Groton–New London Airport

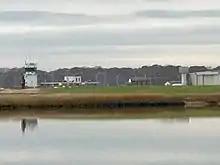
Groton-New London Airport reflected on the Poquonnock River

Groton–New London Airport covers an area of 489 acres (198 ha) at an elevation of 9.1 feet (2.8 m) above mean sea level. It has two asphalt paved runways: 5/23 is 5,000 by 150 feet (1,524 x 46 m) and 15/33 is 4,000 by 100 feet (1,219 x 30 m). EMAS is installed on both ends of runway 5/23.